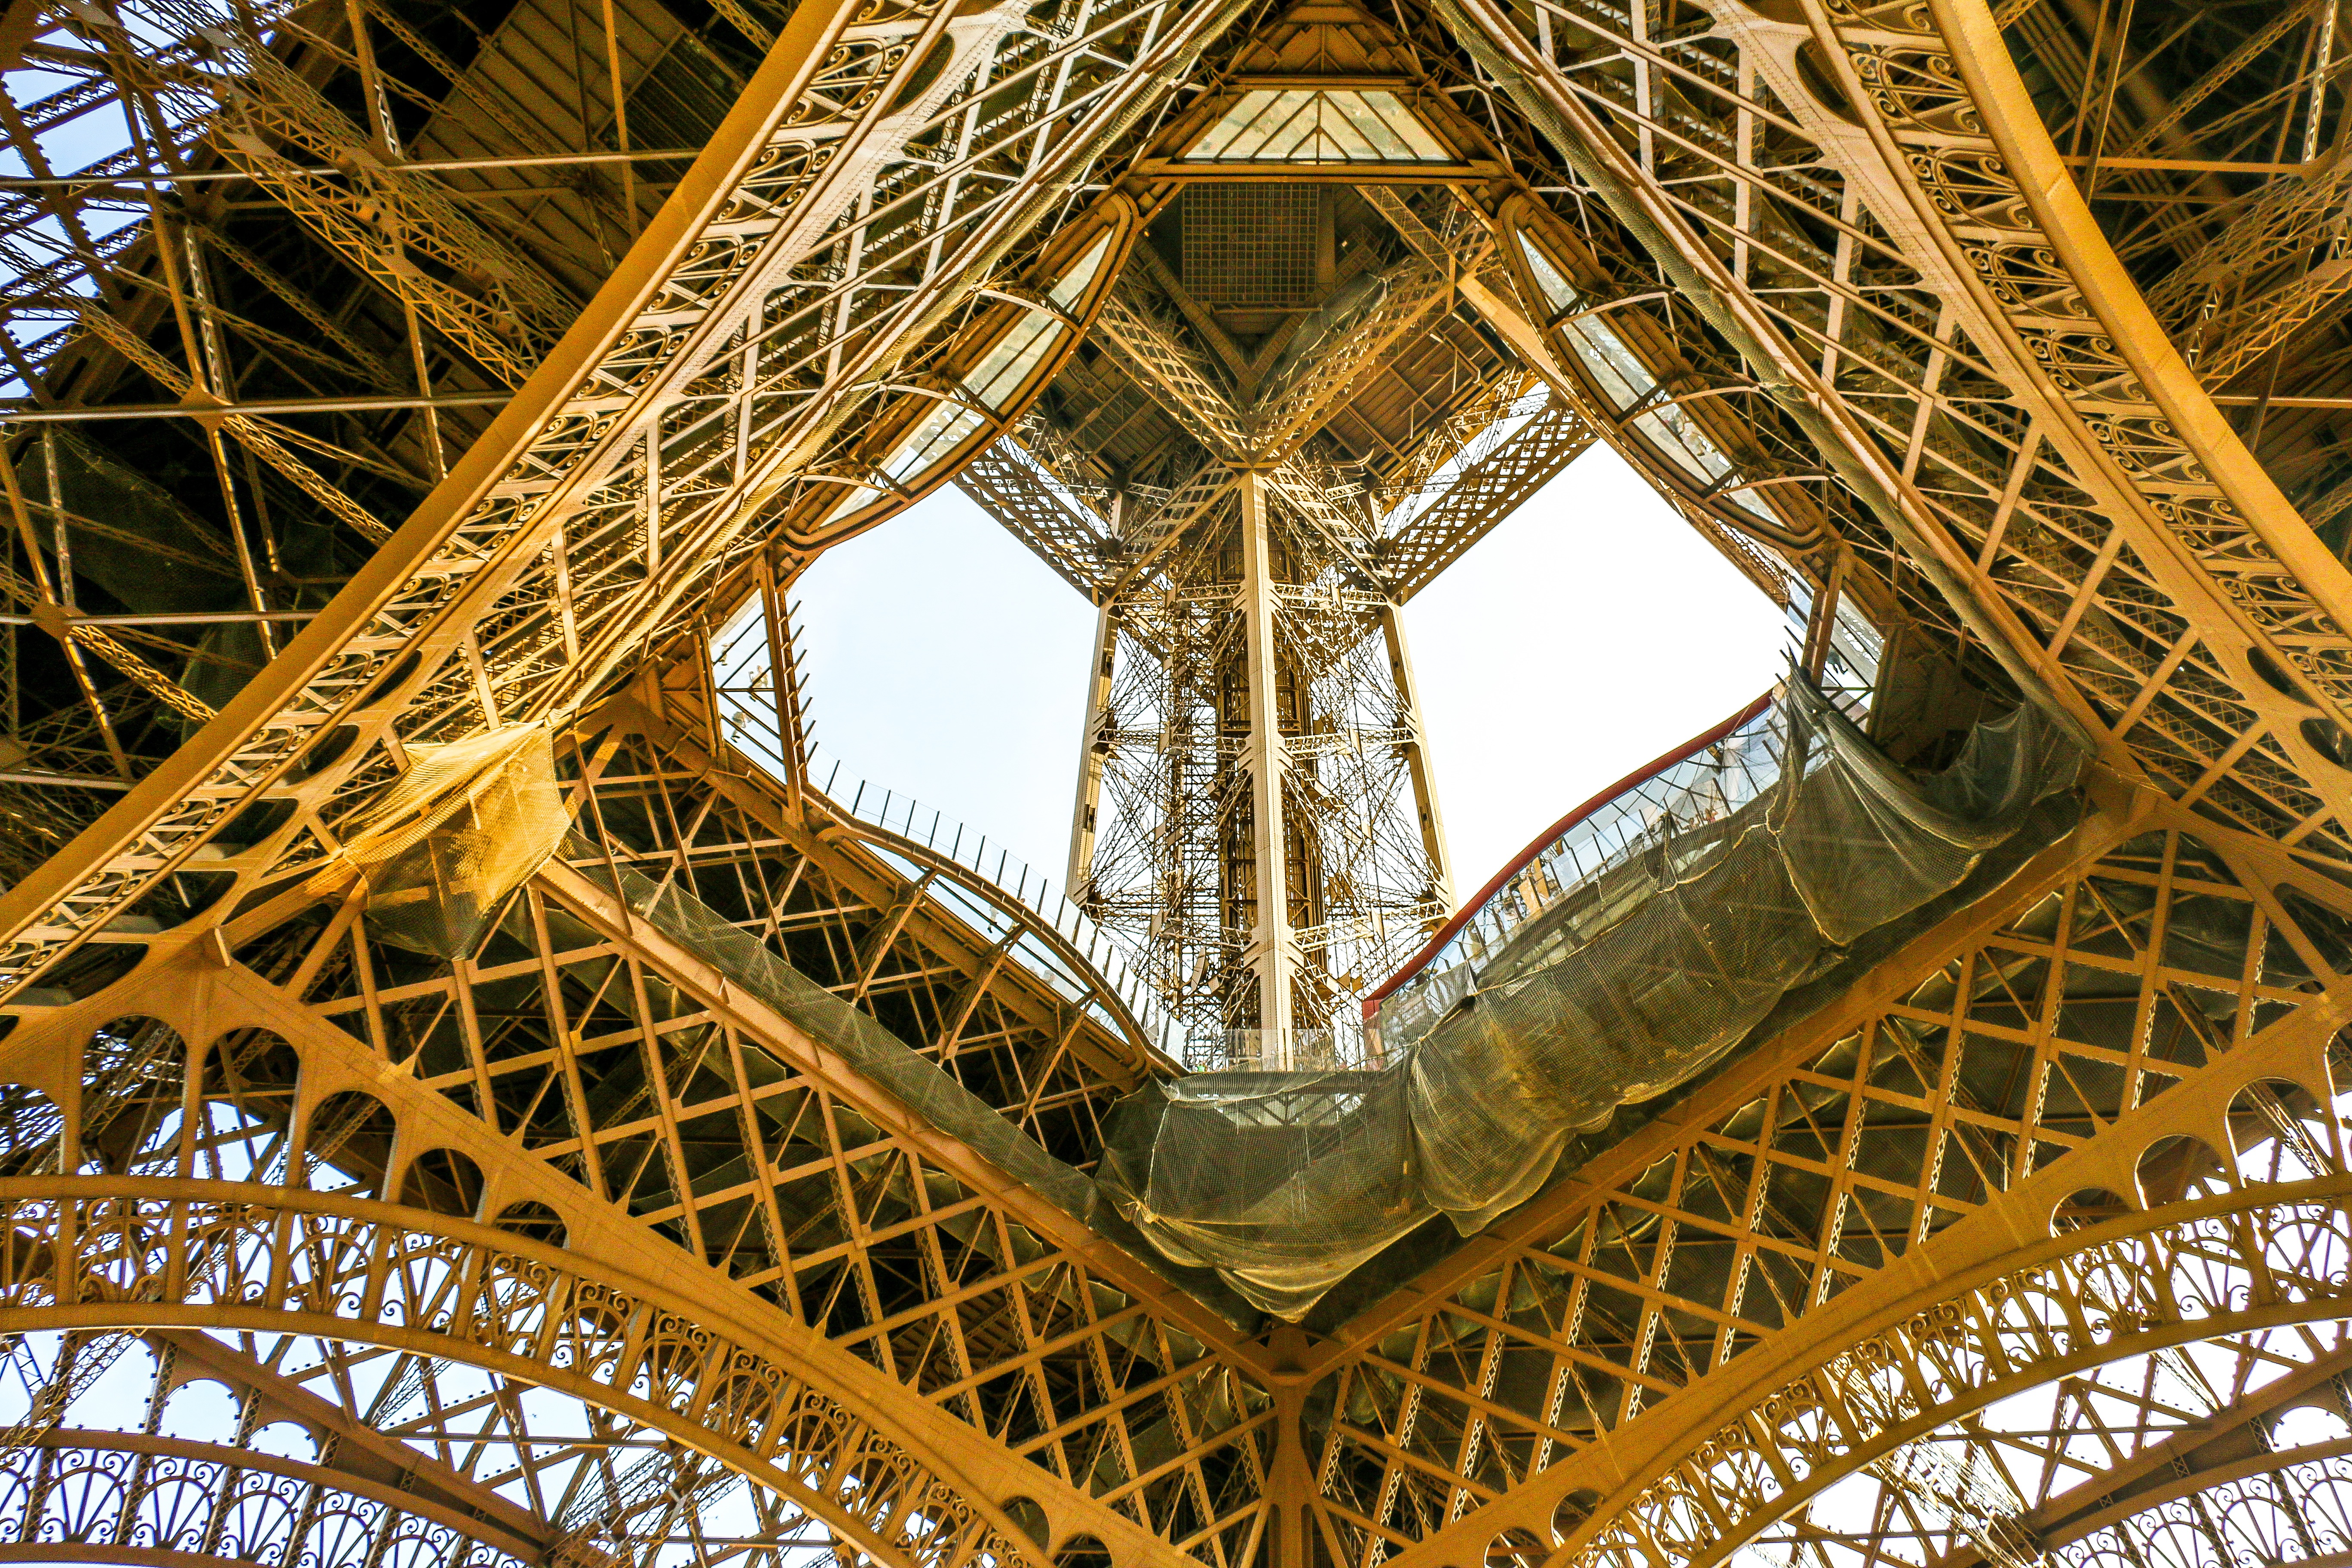
architecture, structure, building, palace, eiffel tower, paris, france, arch, tower, landmark, facade, attraction, symmetry, dome, ancient history